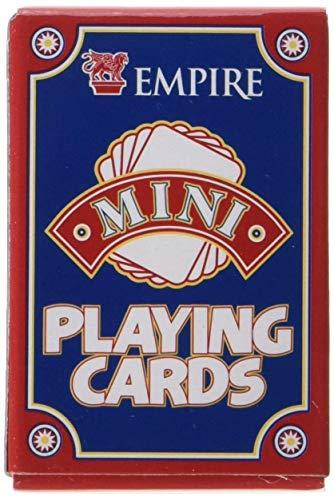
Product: Loftus International Mini Playing Cards Deck Novelty Item
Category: Toys & Games | Novelty & Gag Toys
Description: This Mini Playing Card Deck is perfect for your casino night, your guests will love them Package includes 1 deck of plastic coated playing cards.
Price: $7.52
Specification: ProductDimensions:5.8x3x0.8inches|ItemWeight:1pounds|ShippingWeight:0.32ounces(Viewshippingratesandpolicies)|DomesticShipping:ItemcanbeshippedwithinU.S.|InternationalShipping:ThisitemcanbeshippedtoselectcountriesoutsideoftheU.S.LearnMore|ASIN:B000OD93RO|Itemmodelnumber:099996030092|Manufacturerrecommendedage:5yearsandup